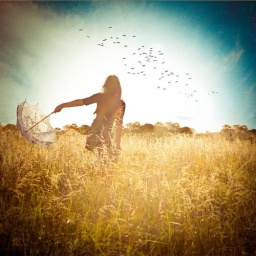
girl in field with umbrella